Johannes Kepler ATV

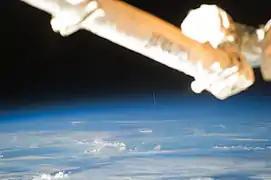
"Johannes Kepler"'s launch as seen from the ISS. The ATV is the thin white plume rising from the Earth in the center of the image.

On 16 February 2011 UTC, "Johannes Kepler" was launched on an Ariane 5ES rocket from the Guiana Space Centre in Kourou, French Guiana. The launch was conducted by Arianespace on behalf of the ESA.